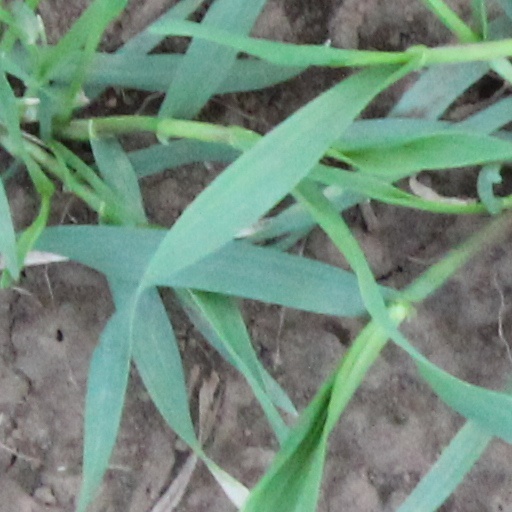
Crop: wheat